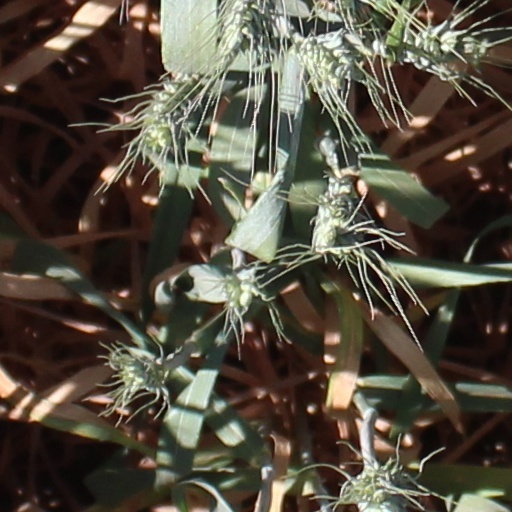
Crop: wheat